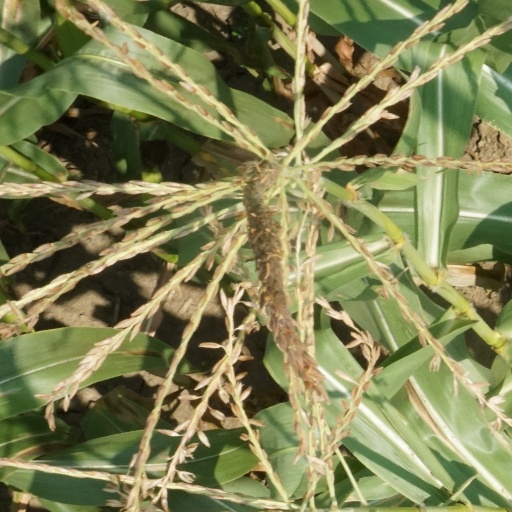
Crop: maize; corn